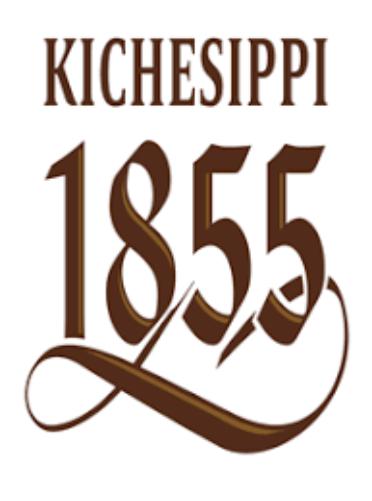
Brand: kichesippi-2
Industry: Food